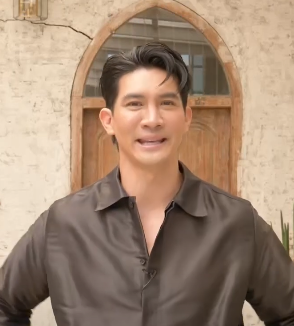
ธีรเดช วงศ์พัวพันธ์

| image = ธีรเดช วงศ์พัวพันธ์ (เคน) Happy New Year 2023.png
| birth_place = กรุงเทพมหานคร ประเทศไทย
| years active = พ.ศ. 2528–ปัจจุบัน
| agent = ช่อง 3 เอชดี|ช่อง 3 (2543–ปัจจุบัน)
| children = 2 คน
ธีรเดช วงศ์พัวพันธ์ (เกิด 3 ธันวาคม พ.ศ. 2520) ชื่อเล่น เคน เป็นนักแสดง นายแบบ ผู้กำกับ ผู้จัดละครชาวไทย สังกัดช่อง 3 เอชดี|สถานีวิทยุโทรทัศน์ไทยทีวีสีช่อง 3 ผู้ชนะเลิศรางวัลโทรทัศน์ทองคำในสาขานักแสดงนำชายดีเด่นถึง 4 ครั้งซึ่งเป็นสถิติมากที่สุดในปัจจุบัน จากละครโทรทัศน์เรื่อง "ไอ้ม้าเหล็ก" (2545), "สองเรานิรันดร" (2548), "สวรรค์เบี่ยง" (2551) และ "สูตรเสน่หา" (2551)
ธีรเดชเริ่มมีชื่อเสียงและได้รับความนิยมจากละครเรื่อง "สองเรานิรันดร" นอกจากนี้ เขาได้รับการโหวตให้เป็นดาราชายยอดนิยมอันดับ 1 ถึง 6 ปีติดต่อกันตั้งแต่ปี พ.ศ. 2549 ถึง 2554 จากผลสำรวจของสวนดุสิตโพล จนกระทั่งในปี พ.ศ. 2555 สวนดุสิตโพลจึงยกให้ธีรเดชเป็นที่สุดของดาราชายยอดนิยมของมหาชน
==ประวัติ==
ธีรเดชเกิดที่โรงพยาบาลพญาไท โดยเป็นลูกชายของ วีรประวัติ วงศ์พัวพันธ์ ซึ่งเป็นผู้กำกับ กับ กาญจนา วงศ์พัวพันธ์ ซึ่งเป็นผู้เขียนบทโทรทัศน์ มีนามปากกา เช่น วรพันธ์ รวี, ลีลาวดี และ แดง รวี เป็นต้น มีพี่สาว 1 คน คือ ธีรดา วงศ์พัวพันธ์ มีอาชีพเป็นนักแสดง
เขาเข้าสู่วงการบันเทิง เมื่อเขาอายุได้ 7 ปี ตามคำชักชวนของ วีรประวัติ วงศ์พัวพันธ์ บิดาของเขา ซึ่งเป็นผู้กำกับภาพยนตร์ โดยมีผลงานละครเรื่องแรกคือ "หกพี่น้อง" ที่กำกับโดยวีรประวัติเอง และออกอากาศในปี พ.ศ. 2528"50 พระเอกในรอบ 50 ปี" นิตยสารแฮมเบอร์เกอร์ฉบับพิเศษ ตีพิมพ์ในปี 2552 หน้า 98 ส่วนละครเรื่องที่ 2 ในวัยเด็กคือ "ต้นส้มแสนรัก" ทางช่อง 3 แสดงร่วมกับ ลลิตา ปัญโญภาส แต่หลังจากนั้นเขาก็กลับไปใช้ชีวิตปกติแบบเด็กทั่วไป ศึกษาที่โรงเรียนเซนต์ดอมินิก รุ่นที่ 26 จนถึงชั้น ม. 5 จากนั้นได้เข้าศึกษาต่อที่มหาวิทยาลัยอัสสัมชัญได้สักระยะ ก่อนเดินทางไปศึกษา สถาบันการถ่ายภาพแห่งบรูกส์ (Brooks Institute of Photography) ในแคลิฟอร์เนีย สหรัฐอเมริกา แต่เรียนได้ 2 ปีก็กลับบ้าน เนื่องจากตรงกับช่วงวิกฤตต้มยำกุ้งหลังจากกลับเมืองไทยมีคนทาบทามให้ทำงานวงการบันเทิง โดยเริ่มต้นที่มิวสิกวิดีโอเพลง "เพียงเธอ" ของวงแบล็คเฮด ตามมาด้วยผลงานการเดินแบบ ถ่ายแบบ และถ่ายโฆษณา
==ชีวิตการทำงาน==
===ชีวิตการทำงานยุคแรก (พ.ศ. 2542-2543)===
ในปี พ.ศ. 2541 ธีรเดชเริ่มทำงานละคร โดยรับบทรองในละครเรื่อง "ซุปเปอร์ลูกทุ่ง" ผลิตโดย บริษัท มีเดีย ออฟ มีเดียส์ ช่อง 9 ถัดจากนั้นจึงได้รับบทพระเอกเป็นครั้งแรกในปี พ.ศ. 2542 ในละครเรื่อง "ราชินีลูกทุ่ง พุ่มพวง ดวงจันทร์" ในบท ไกรสร แสงอนันต์ ซึ่งผลิตโดย บริษัท เจ เอส แอล โกลบอล มีเดีย จำกัด ทางช่อง 7 ในปี 2542 จากนั้นได้แสดงนำในภาพยนตร์วัยรุ่นโดยผู้กำกับ พจน์ อานนท์ เรื่อง "โกซิกซ์ : โกหก กะล่อน ปลิ้นปล้อน ตอแหล" ซึ่งออกฉายในปี พ.ศ. 2543
หลังจากนั้น ธีรเดชได้ย้ายเข้ามาเริ่มเป็นนักแสดงเลือดใหม่ในสังกัดช่อง 3 ในฐานะลูกหม้อค่ายยูม่า โดยแสดงในละครบู๊สุดแนวขวัญใจวัยโจ๋ในขณะนั้นเรื่อง "ฝนตกขี้หมูไหล...คนอะไรมาพบกัน" โดยรับบทนักโทษแหกคุก เผือก บางซื่อ ซึ่งเขาให้สัมภาษณ์ว่าเป็นละครเรื่องที่ทำให้เริ่มสนุกกับการแสดง เคน ธีรเดช วงศ์พัวพันธ์ วันที่ 24 ธันวาคม พ.ศ. 2551 ปีที่ 18 ฉบับที่ 6600 ข่าวสดรายวัน และนี่ถือเป็นจุดเริ่มต้นที่มาทำงานกับช่อง 3 จากนั้นธีรเดช ได้รับบทเด่นในละครยูม่าอีก 2 เรื่อง ได้แก่ "คนของแผ่นดิน" (2543) และละครบู๊เรื่อง "เสือ 11 ตัว" (2544)
===ช่วงสั่งสมประสบการณ์ (พ.ศ. 2544-2547)===
ธีรเดช มีโอกาสแสดงภาพยนตร์เรื่องที่ 2 กำกับโดยผู้กำกับระดับตำนานอย่าง เชิด ทรงศรี โดยธีรเดชรับบทเป็น นพพร ในเรื่อง "ข้างหลังภาพ" ของค่ายสหมงคลฟิล์ม คู่กับ คาร่า พลสิทธิ์ ออกฉายครั้งแรกเมื่อวันที่ 30 มีนาคม พ.ศ. 2544
ปลายปี พ.ศ. 2544 บริษัท บรอดคาสต์ ไทยเทเลวิชั่น ได้เห็นแววและเริ่มมอบบทพระเอกดราม่าให้ ธีรเดช เป็นครั้งแรกโดยรับบท วีกิจ ในเรื่อง "แรงเงา" ซึ่งเป็นรีเมคละครและภาพยนตร์ดังเรื่อง แรงหึง โดยได้มาจับคู่กับนางเอกเจ้าบทบาท แอน ทองประสม เกิดเสียงวิพากษ์วิจารณ์ช่วงวางตัว แต่เมื่อออกอากาศแล้วได้รับผลตอบรับดีเยี่ยม โดยแรงเงาเวอร์ชันนี้ ช่อง 3 ได้นำมาออกอากาศใหม่อีกถึง 2 รอบ คือในปีพ.ศ. 2546 และ 2547 ถือเป็นละครช่อง 3 ไม่กี่เรื่องที่มีการออกอากาศถึง 3 รอบ
จากนั้นบรอดคาสท์ยังคงส่งบทดราม่าน้ำตาคลอให้เขาอีกครั้งในปี พ.ศ. 2545 กับละครเรื่อง "แผลเก่า" โดยรับบท ขวัญ ความสามารถทางการแสดงของ ธีรเดช เด่นชัดขึ้นเรื่อย ๆ จนกระทั่งในปีเดียวกันนี้ เขาได้รับบทท้าทายในในละคร "ไอ้ม้าเหล็ก" ค่ายยูม่า ซึ่งธีรเดชต้องรับบทเป็นโจรโฉดใจชั่วที่ฆ่าคนมานับไม่ถ้วนแต่เกิดอุบัติเหตุจนความจำเสื่อมกลายเป็นเหมือนเด็กเกิดใหม่ มีชีวิตใหม่ที่แสนสุขจนกระทั่งวันที่ต้องร้าวรานเมื่อจำอดีตของตัวเองได้ บทนี้เองทำให้ ธีรเดช วงศ์พัวพันธ์ ได้รับรางวัลโทรทัศน์ทองคำ เป็นครั้งแรก ในปี พ.ศ. 2545
===พัฒนาการสู่บทพระเอกดราม่า (พ.ศ. 2548-2549)===
ปี พ.ศ. 2546 ธีรเดช กลับมาร่วมงานกับ บรอดคาสต์ อีกครั้งในเรื่อง "พระจันทร์แสนกล" แนวโรแมนติกคอเมดี้ คู่กับนางเอกสาว เจนี่ เทียนโพธิ์สุวรรณ์ เป็นครั้งแรก ถัดจากนั้นได้แสดงละครบู๊ค่ายยูม่าอีกครั้งในเรื่อง "รักสุดฟ้าล่าสุดโลก" คู่กับ หยาดทิพย์ ราชปาล เป็นเรื่องที่ 2
ธีรเดชกลับสู่บทพระเอกดราม่าอีกครั้งโดยร่วมงานเป็นครั้งแรกกับ บริษัท ละครไท ในปี 2548 กับละครพีเรียด รักโรแมนติกเรื่อง "หนึ่งในทรวง" โดยรับบทคู่กับนางเอกคู่ขวัญ เจนี่ เทียนโพธิ์สุวรรณ์ เนื่องจากคิวฉายถูกเลื่อนมาและมีเสียงเปรียบเทียบกับละครเวอร์ชันเก่าจึงเป็นละครนอกสายตา แต่แล้วเมื่อออกอากาศกลับกลายเป็นละครมาแรงแซงโค้งทำเรตติ้งขึ้นอันดับ 1 ของครึ่งปีแรกให้ช่อง 3 ในปีนั้น ปลายปี พ.ศ. 2548 ความเป็นพระเอกละครดราม่าขวัญใจสาว ๆ ชัดเจนขึ้นเมื่อละครเรื่อง "สองเรานิรันดร" ที่เขาแสดงคู่กับ พิยดา อัครเศรณี โดยบริษัท โพลีพลัส ออกอากาศ ซึ่งทำให้เขาคว้ารางวัลดารานำชายจากหลายสถาบัน รวมถึงทำได้ธีรเดชได้รับ รางวัลโทรทัศน์ทองคำ เป็นครั้งที่ 2 ด้วย คู่พระ-นาง ธีรเดช-พิยดา ยังได้รับการโหวตให้เป็นดาราคู่ขวัญอีกด้วย ธีรเดช กลับไปสู่ค่ายปั้น ยูม่า ในละครบู๊ตลกเรื่อง "สายสืบสายสะดือ" ซึ่งเรื่องนี้เกิดอุบัติเหตุระหว่างถ่ายทำฉากบู๊ขับเจ็ตสกีทำให้ศีรษะชนเข้ากับสะพาน ทำให้ต้องพักรักษาตัวในโรงพยาบาล “เคน” หวิดเดี้ยงจริง เผย สาวลึกลับโทรมาเตือนก่อนเกิดเหตุ (ASTVผู้จัดการออนไลน์	29 พฤศจิกายน 2548) ละครออกฉายต้นปีพ.ศ. 2549
ปลายปี พ.ศ. 2549 ธีรเดช ขึ้นแท่นพระเอกยอดนิยมอันดับ 1 สวนดุสิตโพลเป็นปีแรก เมื่อรับบท ราเชนทร์ ในละครคอมเมดีดราม่า เรื่อง "อุ้มรัก" จากค่ายละครไท โดยการรับบทคู่กับ แอน ทองประสม การกลับมาพบกันอีกครั้งในรอบนี้ทำให้เกิดกระแสคู่ขวัญ "เคน-แอน" เป็นที่กว้างขวางกลายเป็นขวัญใจของแฟนละคร โด่งดังจนกระทั่งซุปเปอร์สตาร์ เบิร์ด ธงไชย แมคอินไตย์ เชื้อเชิญไปรับบทคู่รักในมิวสิควิดีโอ "เถียงกันทำไม" ธีรเดชและแอนได้เดินสายรับรางวัลจากละครเรื่องนี้ด้วย
===ประสบความสำเร็จอย่างต่อเนื่อง (พ.ศ. 2550-2553)===
ปี พ.ศ. 2550 ช่อง 3 ต้องยกเวลาให้กับละครที่ ธีรเดช นำแสดงถึง 3 เรื่อง ต้นปี ธีรเดช กลับไปแสดงกับคู่ขวัญ พิยดา อัครเศรณี อีกครั้งด้วยกระแสที่อยากเห็นคู่รักในละครคู่นี้สมหวังกับเขาบ้าง จึงเป็นที่มาของเรื่อง "รักเธอทุกวัน" ค่ายโพลีพลัส ตามด้วยละครโด่งดังโรแมนติกคอเมดี้ของคู่ขวัญ ธีรเดช กับ เจนี่ เทียนโพธิ์สุวรรณ์ กับการทำงานกับค่ายละครไทอีกครั้ง ในละครโรแมนติกแนวตลก "รักนี้หัวใจเราจอง" ซึ่งประสบความสำเร็จด้วยดี ปิดท้ายปี ในที่สุดช่อง 3 ก็นำละครที่ถ่ายไว้ตั้งแต่ 4 ปีก่อนของ ธีรเดช มาลงจอในบทตำรวจสืบสวน ในละครสืบสวนลึกลับ "สืบลับรหัสรัก" คู่กับ สุนิสา เจทท์ ว่ากันว่าสาเหตุที่ใช้เวลานานกว่าจะได้ออกอากาศเพราะแนวละครลึกลับสืบสวนจริงจังไม่ตรงกับตลาดละครเมืองไทย แต่ที่ได้ลงเนื่องจากจากกระแสความโด่งดังของตัวพระเอกนั่นเอง 'เคน' ช่วยกวักเรตติ้งคู่ 'วิกกี้' ละครแนวสืบสวน 'สืบลับรหัสรัก'Teenee.com บันเทิงดารา 18 พฤศจิกายน 2550
กระแสเรียกร้องคู่ขวัญ เคน-แอน ประสบความสำเร็จในปี พ.ศ. 2551 กับละครพิสูจน์ฝีมือการแสดงในบทดราม่าในละคร "สวรรค์เบี่ยง" คู่กับ แอน ทองประสม เป็นเรื่องที่ 3 ธีรเดชพลิกบทบาทจากพระเอกอบอุ่นมาเป็นพระเอกร้ายได้อย่างยอดเยี่ยม บทลูกชายที่ขาดความรักอย่าง คาวี ทำให้เขาได้เดินสายรับรางวัลพระเอกยอดเยี่ยมจากหลายสถาบัน รวมถึงได้รับ รางวัลโทรทัศน์ทองคำ เป็นครั้งที่ 3 ด้วย นอกจากได้รางวัลแล้ว ตัวละครก็ประสบความความสำเร็จด้านยอดผู้ชมด้วย รายงานเรตติ้งเฉลี่ยจากนีลเส็น ตลอดทั้งเรื่องอยู่ที่ 14.6 เคน ธีรเดช วงศ์พัวพันธ์ แบรนด์ดี ชีวิตไม่มีเบี่ยงPositioningmag.com 2008-06-05 และเรตติ้งสูงสุดที่ 20.7 กับตอนอวสานของละครเรื่องนี้ ละครของธีรเดช เป็นที่สนใจอย่างต่อเนื่อง โดยในปลายปีนั้นเอง บ.เมเกอร์ กรุ๊ป ได้นำ ธีรเดช มารับบทดราม่าน้ำตานอง คู่กับ ทักษอร ภักดิ์สุขเจริญ เป็นครั้งแรกในละครเรื่อง "ใจร้าว" ซึ่งเรื่องนี้ธีรเดช ได้ร้องเพลง "ใจฉันเป็นของเธอ" เพื่อใช้ในบทบาทในเรื่องด้วย ความโด่งดังทำให้ธีรเดชนี้ปีนี้ทำให้ได้รับการโหวตให้เป็นพระเอกยอดนิยมอันดับ 1 สวนดุสิตโพล ติดต่อกันเป็นปีที่ 3 และยังเป็นพรีเซนเตอร์ให้กับสินค้าอีกหลายชนิด ไม่ว่าจะเป็น โดโซะ คอนเซ็ปต์ เฟอร์นิเจอร์ รองเท้าเบรกเกอร์ มิรินด้า ขนมขนเคี้ยวเคนโด้ และ กล้องถ่ายภาพพานาโซนิก ลูมิค"นิตยสาร Postioning" ฉบับเดือนมิถุนายน 2551 หน้า 132-134
ในปี พ.ศ. 2552 ธีรเดชกลับมาแสดงภาพยนตร์ เรื่อง "รถไฟฟ้า มาหานะเธอ" ที่ทำรายได้สูงสุดของปี 2552 ทำรายได้ 145.5 ล้านบาท คำวิจารณ์เรื่องนี้ คมชัดลึกกล่าวว่า "จัดการให้เขาบริหารเสน่ห์ได้อย่างที่ตั้งใจ" รถไฟฟ้ามาหานะเธอ & เฉือน คมชัดลึก ส่วนนิตยสารสตาร์พิกส์กล่าวว่า "ดูเหมือนการแสดงของเคนจะยังไม่รับกับรูปแบบของภาพยนตร์นัก... ออร่าของความเหนือมนุษย์ที่ยังคงแผ่รังสีออกมาจากตัวเขาตลอดเวลา จึงกีดกันให้ตัวละครนี้ดูหลุดลอยจากโลกแห่งความจริง"ชญานิน เตียงพิทยากร, "รถไฟฟ้า มาหานะเธอ โลกช่างดูสวยงาม ปั๊ปปาดัปปา...", นิตยสารสตาร์พิกส์ ฉบับแรกเดือนพฤศจิกายน 2552 หน้า 94-95
ปลายปี พ.ศ. 2552 คู่ขวัญ เคน-แอน กลับมาอีกครั้งในละครโรแมนติกคอเมดี "สูตรเสน่หา" ที่ทำให้ครูกุ๊ก กับ คุณนายอลิน ทั้งธีรเดช และ แอน เดินสายรับรางวัลจากละครเรื่องนี้เช่นเคย โดย ธีรเดช ได้รับรางวัลโทรทัศน์ทองคำ เป็นครั้งที่ 4 ซึ่งทำสถิติการได้รับรางวัลดารานำชายดีเด่นมากที่สุดในประวัติศาสตร์ของการมอบรางวัลโทรทัศน์ทองคำ ปลายปีเขาได้ให้สัมภาษณ์ถึงวิธีรับงาน ว่าเขาเลือกจะมองที่ภาพรวมมากกว่า ว่าทำงานแล้วมีความสุขหรือเปล่า เพราะเรื่องชื่อเสียงก็ถือว่าเป็นผลพลอยได้ "ทุกอย่างมันก็ไม่ได้อยู่กับเราตลอดไปอยู่แล้ว มีวันมา มันก็มีวันไป มันไม่มีอะไรแน่นอน แต่ถ้าเรามีความสุขกับสิ่งที่เราทำอยู่ ก็น่าจะดีกว่า" 'เคน'ธีรเดช วงศ์พัวพันธ์พระเอกดังแห่งยุค คมชัดลึก วันอังคารที่ 29 ธันวาคม 2552
ปีพ.ศ. 2553 ธีรเดช รับบทหนุ่มเจ้าชู้กะล่อน ในละครโรแมนติกคอมเมดี้ "วิวาห์ว้าวุ่น" ค่ายกู๊ดฟิลลิ่ง ซึ่งเป็นการจับคู่กันครั้งแรกของนางเอกสาว อารยา เอ ฮาร์เก็ต ที่ได้ย้ายมาจากช่อง 7 จากนั้น คู่ขวัญ เคน-แอน กลับมาอีกครั้งด้วยบทบาทที่โตขึ้นใน "365 วันแห่งรัก" ค่าย เมกเกอร์ เจ กรุ๊ป ปลายปีนี้ธีรเดชมีโอกาสได้เล่นละครเวทีเป็นครั้งแรกในเรื่อง "เคนลี่กะก๊วนขี้เล่น" จัดแสดงทั้งหมด 18 รอบ ตั้งแต่วันที่ 20 พ.ย.-5 ธ.ค.2553
ในปีนี้เอง ภาพยนตร์ "รถไฟฟ้า มาหานะเธอ" ได้เข้าฉายในประเทศอินโดนีเซียและกลายเป็นภาพยนตร์ไทยที่ประสบความสำเร็จอย่างมาก กระแสบอกต่อทำให้ระยะเวลาฉายในโรงหนังขยายออกไป และถือเป็นหนังไทยเรื่องแรกที่เปิดตลาดให้ภาพยนตร์ไทยแนวโรแมนติกคอมเมดี้จากเดิมที่ดังเฉพาะหนังสยองขวัญ Indonesia’s Blossoming Thai Romance The Jakarta Globe May 10, 2011 รถไฟฟ้ามาหานะเธอยังได้เข้าฉายในสิงคโปร์เมื่อ 29 ก.ค.2010 และไต้หวัน เมื่อเดือน ก.ย.2010 BANGKOK TRAFFIC LOVE STORY (Thailand) MovieExclusive.com
===ผลงานในยุคถัดมา และผลงานที่ออกฉายในต่างประเทศ (พ.ศ. 2554-ปัจจุบัน)===
ปีพ.ศ. 2554 ธีรเดช กลับสู่ค่ายที่ปั้นเขาขึ้นมาอย่าง ค่ายยูม่า ในละครบู๊แนวถนัด "รหัสทรชน" คู่กับ อารยา เอ ฮาร์เก็ต ตามด้วยละครรักโรแมนติกที่ถ่ายทำที่กรุงปราก อย่าง กลรักลวงใจ คู่กับคู่ขวัญ เจนี่ เทียนโพธิ์สุวรรณ์ ทำให้เกิดกระแสเที่ยวกรุงปรากตามมา ทัวร์ยุโรปตะวันออกตามรอยกลรักลวงใจ ปลายปีนี้ ธีรเดช ถูกโหวตให้เป็นพระเอกยอดนิยมอันดับ 1 โดยสวนดุสิตโพล เป็นปีที่ 6 ติดต่อกัน สวนดุสิตโพลล์: ที่สุดแห่งปี 2554 อาร์วายทีไนน์ 30 ธันวาคม 2554
ปีพ.ศ. 2555 ธีรเดช ร่วมกับภรรยา บุษกร วงศ์พัวพันธ์ ก่อตั้งค่ายละคร ซิติเซ่นเคน เพื่อผลิตละครให้แก่ช่อง 3 โดยประเดิมเรื่องแรกคือ "รักคุณเท่าฟ้า" ซึ่งธีรเดชรับบทพระเอก คู่กับนางเอก 4 ท่าน ได้แก่ เฌอมาลย์ บุญยศักดิ์ เข็มอัปสร สิริสุขะ อารยา เอ ฮาร์เก็ต และ มารี เบรินเนอร์
ในปีนี้เอง ละครที่นำแสดงโดย ธีรเดช และ แอน 3 เรื่องได้ถูกซื้อลิขสิทธิ์ไปออกอากาศในประเทศจีนเป็นครั้งแรก เริ่มตั้งแต่ "สูตรเสน่หา" ทางช่องอานฮุย (26 ม.ค.55) "อุ้มรัก" ทางช่องหูเป่ย (27เม.ย.55) "สวรรค์เบี่ยง" ทางช่องอานฮุย (29 เม.ย.2555) ตามด้วย "อุ้มรัก" ทางช่องอานฮุย (17 พ.ค.2555) และปิดท้ายปีด้วยการกลับมาฉายอีกรอบของ "สูตรเสน่หา" ทางช่องอานฮุย (10 มิ.ย.2012) สวรรค์เบี่ยง ได้กลายเป็นละครละครที่ทำเรตติ้งสูงที่สุดในไทม์สล็อต 22.30น.ในปีนั้นของช่องอานฮุย
ปีพ.ศ. 2556 บรอดคาสต์วางตัว ธีรเดช คู่กับ ทักษอร ภักดิ์สุขเจริญ อีกครั้งในละคร "มัจจุราชสีน้ำผึ้ง" แต่นางเอกสาวขอถอนตัวไปเนื่องจากเป็นช่วงหลังแต่งงาน พิจักขณา วงศารัตนศิลป์ ถูกคัดเลือกให้เข้ามารับบทแทน ถือเป็นนางเอกรุ่นใหม่ของช่องคนแรกที่แสดงละครคู่ธีรเดช ปลายปีนี้ ธีรเดช กลับมาคู่นางเอกสาว อารยา เอ ฮาร์เก็ต อีกครั้งในผลงานเรื่องที่ 2 ของค่ายซิติเซ่นเคน เรื่อง "อันโกะ กลรักสตรอว์เบอร์รี่" ในส่วนของต่างประเทศ ไต้หวันนำ "สูตรเสน่หา" ไปออกอากาศครั้งแรกทางช่อง GTV (16เม.ย.-28พ.ค.2556) ตามด้วย ใจร้าว (3 ต.ค.2556) ส่วนจีนแผ่นดินใหญ่ ยังคงมีละครของธีรเดช ออกอากาศอย่างต่อเนื่อง เริ่มตั้งแต่ "วิวาห์ว้าวุ่น" ทางช่องเจียงซู (8 ก.ค.2556) และเรื่องเดียวกันนี้ทางช่องซีเจียง (8 ก.ค.2556) ถัดจากนั้น "ใจร้าว" ออกอากาศทางช่องซานซี (ส.ค.2556) และ "ใจร้าว" ทางช่องอานฮุย (21 ส.ค.2556) และละครเรื่อง "ใจร้าว" กลายเป็นละครเรตติ้งอันดับ 1 ในบรรดารายการทีวีกลางวันที่ฉายทั่วประเทศจีนในช่วงซัมเมอร์ โดยเฉพาะตอนที่ 12 และ 13 ได้ทำสถิติติด Top 3 รายการกลางวันที่เรตติ้งสูงสุดในช่วงซัมเมอร์อีกด้วย จนช่องอานฮุยต้องนำละครกลับมาออกอากาศอีกครั้งทันทีที่ฉายจบไปโดยออกอากาศในช่วงเวลากลางคืน (30 ต.ค.2556) 泰剧《裂心》开播 贴吧有奖直播讨论贴 Anhui's Official Baidu Account สูตรเสน่หา กลับมาฉายทางช่องกุ้ยโจ (9-30ก.ย.2556)
ปีพ.ศ. 2557 ปีแรกที่ไม่มีละครของ ธีรเดช ฉายทางช่อง 3 รวมทั้งมีข่าวว่าเขาขอถอนตัวจากบทในละครซีรีส์ชุดเลือดมังกร ทำให้เกิดข่าวลือว่าธีรเดชตั้งใจออกจากวงการซึ่งเขาออกมาปฏิเสธและแจงว่าจำเป็นต้องถอนตัวเพื่อไปดูแลคุณพ่อที่กำลังป่วยด้วยโรคมะเร็งระยะสุดท้าย ‘หน่อย’ รับห่วง ‘เคน’ กลัวเฟดตัวออกจากวงการ หลังสูญเสียคุณพ่อ ไทยรัฐ 5 ก.พ.57 ภายหลังคุณพ่อถึงแก่กรรม ธีรเดชกลับมาทำงานอีกครั้ง “เคน” ยันไม่คิดออกจากวงการ แต่รับงานน้อยลงเพราะกลัวแม่เหงา ผู้จัดการออนไลน์ 9 ก.ค. 57 ปลายปี อันโกะ กลรักสตรอว์เบอร์รี่ ออกอากาศทางช่อง BayonTV ประเทศกัมพูชา
ปีพ.ศ. 2558 หลังจากห่างหายจากโทรทัศน์ไป 1 ปีกว่า ธีรเดชกลับมาอีกครั้งกับบทบาทสุดท้าทายความสามารถที่ได้รับเสียงชื่นชมจากทั้งแฟนละครและสื่อมวลชนกับบท "เฮียกระทิง" ในละครโรแมนติกดราม่าบู๊เข้มข้น ซีรีส์ "กระทิง (เลือดมังกร)|เลือดมังกร ตอน กระทิง" ของค่ายแอ็คอาร์ทเจนเนอเรชั่น คู่กับนางเอกมากฝีมือ เข็มอัปสร สิริสุขะ จากบทบาทครั้งนี้ทั้งคู่ได้รับการยกย่องให้เป็น คู่ขวัญสุดยอดฝีมือการแสดง กระทิง ปิดฉากสวย! คนดูอินจัดไม่อยากให้จบ Daradaily 17 มิ.ย.2558 หนังสือพิมพ์ไทยรัฐกล่าวไว้ว่า "ธีรเดช วงศ์พัวพันธ์ ในบทบาทของ "ชลธี" และ "ธาม" ถือเป็นการแบกภาระที่สุดแสนหนักอึ้ง..." ทั้งยังกล่าวยกย่องว่าเป็น "ปรมาจารย์นักแสดง ที่เล่นแบบถอดถากกระชากวิญญาณออกมาฟาดฟันตอกกระหน่ำหัวใจจันทร์ชมพู (นางเอก) และคนดูได้อย่างสาหัสสากรรจ์!" กระทิงเดือด TVบันเทิง "แจ๋วริมจอ" ไทยรัฐ 24 มิ.ย. 58
ละครของ ธีรเดช ยังคงถูกซื้อลิขสิทธิ์ไปฉายต่างประเทศอย่างต่อเนื่อง พ.ค.2558 "มัจจุราชสีน้ำผึ้ง" ถูกซื้อลิขสิทธิ์ไปฉายทางช่อง BayonTV ประเทศกัมพูชา โดยได้ออกอากาศแบบ HD 16:9 ก.ค. 2558 ช่อง SCTV ของประเทศเวียดนาม นำละครเรื่อง "ใจร้าว" ไปออกอากาศ SCTV Phim tổng hợp : Ngày vắng em (ใจร้าว) เวบเพจใจร้าวของ SCTV สถานีโทรทัศน์เวียดนาม ตามด้วยช่อง TodayTV ประเทศเวียดนาม ก็ได้นำละครเรื่อง "สูตรเสน่หา" ไปออกอากาศด้วย Today TV : Công Thức Tình Yêu (สูตรเสน่หา) เวบเพจสูตรเสน่หาของ Today TV สถานีโทรทัศน์เวียดนาม
ปี 2560 หลังจากหายหน้าไป 1 ปีเต็ม ๆ ธีรเดช กลับมาอีกครั้งในละครซีรีส์ "The Cupids บริษัทรักอุตลุด" ซึ่งประกอบด้วยเรื่องย่อย 8 เรื่อง ซึ่งเขามีบทบาทตลอด โดยเรื่องหลักของธีรเดชคือ "กามเทพปราบมาร" คู่กับ อารยา เอ ฮาร์เก็ต ปี 2562 มีผลงานแสดงภาพยนตร์เรื่อง "ฮาร์ทบีท เสี่ยงนัก รักมั้ยลุง" รับบทชัย หนุ่มวัย 40 ที่บ้างาน แสดงคู่กับ มนสภรณ์ ชาญเฉลิม
==ชีวิตส่วนตัว==
ปัจจุบัน ธีรเดชได้สมรสกับ บุษกร พรวรรณะศิริเวช โดยได้เข้ารับพระราชทานน้ำสังข์จาก สมเด็จพระนางเจ้าสิริกิติ์ พระบรมราชินีนาถ พระบรมราชชนนีพันปีหลวง เมื่อวันที่ 25 ตุลาคม พ.ศ. 2550 ณ พระตำหนักจิตรลดารโหฐาน พระราชวังดุสิต แขวงสวนจิตรลดา เขตดุสิต กรุงเทพมหานคร พร้อมทั้งจดทะเบียนสมรส
* ธีรเดช และ บุษกร มีบุตรแล้ว 2 คน
** บุตรคนแรกชื่อ คุนนธรรม วงศ์พัวพันธ์ (ชื่อเล่นว่า คุน) เกิดเมื่อ 16 สิงหาคม พ.ศ. 2551 () เคน-หน่อย ได้ลูกชาย พ่อตั้งชื่อน้องคุนนธรรม
** บุตรคนที่สองชื่อ ธิปไตย วงศ์พัวพันธ์ (ชื่อเล่นว่า จุน) เกิดเมื่อ 4 กรกฎาคม พ.ศ. 2553 ()
ธีรเดชมีงานอดิเรก ถ่ายภาพนิ่งและภาพยนตร์ ชอบเดินทาง ชอบสะสมของเก่าอย่างนาฬิกาหรือเฟอร์นิเจอร์เก่า ชอบกีฬาบาสเกตบอล และมีบุคคลชื่นชอบคือ Ernst Haas แอนส์ ฮาส ช่างภาพชาวเยอรมันซึ่งล่วงลับไปแล้ว บันทึกภาพไว้โดนใจยิ่ง ผู้กำกับภาพยนตร์ชื่นชม หว่อง กา ไว หนังเรื่องโปรด Chungking Express หนังสือเล่มโปรด Cinematography Screencraft รวมผลงานของผู้กำกับภาพชื่อดังหลายคน ให้แนวคิด แรงบันดาลใจ และแนวทางในการถ่ายภาพแบบในหนังสือ
==กิจกรรมอื่น ๆ ==
ธีรเดชได้รับการแต่งตั้งให้เป็นทูตพิเศษเพื่อเยาวชนขององค์การยูนิเซฟ ประจำประเทศไทย (ปี 2551-ปัจจุบัน) และเป็นผู้นำเสนอโครงการ "ไวท์ ริบบิน เยียร์" การรณรงค์ด้วยการไม่ยอมรับ ไม่นิ่งเฉย ไม่กระทำความรุนแรงต่อเด็ก สตรี และครอบครัว ของ กระทรวงการพัฒนาสังคมและความมั่นคงของมนุษย์ (ปี 2553) รัฐบาลรณรงค์ต้านสามีทำ ร้ายภรรยา ดึง เคน-แอน พรีเซนเตอร์
== ภาพลักษณ์ ==
ธีรเดชเป็นดาราชายที่ได้รับความนิยมสูงเป็นช่วงเวลายาวนาน โดยติดอันดับโพลสำรวจความนิยมในอันดับต้นหลายปีติดต่อกัน และความเคลื่อนไหวไม่ว่าเรื่องใดสามารถเรียกความสนใจจากคนไทยได้ ในปีพ.ศ. 2553 พิพิธภัณฑ์หุ่นขี้ผึ้งมาดามทุสโซ กรุงเทพฯ เปิดตัวหุ่นขี้ผึ้ง ธีรเดช วงศ์พัวพันธ์ กับคู่ขวัญ แอน ทองประสม พร้อมกับการเปิดพิพิธภัณฑ์ หุ่นขี้ผึ้ง ศิลปินจอแก้ว เคน ธีรเดช วงศ์พัวพันธ์ มาดามทุสโซ กรุงเทพฯ เดือนส.ค.มีข่าวเรียกเสียงฮาว่ามีผู้เสนอชื่อ ธีรเดช วงศ์พัวพันธ์ ในที่ประชุมคณะกรรมการสรรหาอธิการบดี มหาวิทยาลัยธรรมศาสตร์ ฮา ! ประชาคมมธ. เสนอชื่อ"เคน ธีรเดช" พระเอกชื่อดังชิงอธิการบดี จากทั้งหมด21คน มติชน 28 สิงหาคม พ.ศ. 2553 สะท้อนให้เห็นถึงความเป็นบุคคลผู้มีชื่อเสียงที่ทรงอิทธิพลในประเทศไทยในขณะนั้น

ผลการสำรวจความนิยมในผลสำรวจต่าง ๆ
*สวนดุสิตโพล ที่สุดแห่งปี dusitpoll.dusit.ac.th ผลสำรวจ "ที่สุดแห่งปี"
**ดาราชายยอดนิยมอันดับที่ 3 (ปี 2548) ร้อยละ 23.80 สวนดุสิตโพล: ที่สุด​แห่งปี 2548อาร์วายทีไนน์ 20 ธันวาคม 2548
**ดาราชายยอดนิยมอันดับที่ 1 (ปี 2549) ร้อยละ 38.57 สวนดุสิตโพล: ที่สุด​แห่งปี 2549ผู้จัดการออนไลน์ 30 ธันวาคม 2549
**ดาราชายยอดนิยมอันดับที่ 1 (ปี 2550) ร้อยละ 53.50 สวนดุสิตโพล: ที่สุด​แห่งปี 2550
**ดาราชายยอดนิยมอันดับที่ 1 (ปี 2551) ร้อยละ 69.20 สวนดุสิตโพล: ที่สุด​แห่งปี 2551อาร์วายทีไนน์ 30 ธันวาคม 2551
**ดาราชายยอดนิยมอันดับที่ 1 (ปี 2552) ร้อยละ 73.16 สวนดุสิตโพล: ที่สุด​แห่งปี 2552ประชาไท 31 ธันวาคม 2552
**ดาราชายยอดนิยมอันดับที่ 1 (ปี 2553) ร้อยละ 76.98 สวนดุสิตโพล: ที่สุด​แห่งปี 2553
**ดาราชายยอดนิยมอันดับที่ 1 (ปี 2554) ร้อยละ 40.28
**ที่สุดของดารายอดนิยมของมหาชน (ปี 2555) ร่วมกับ ธงไชย แมคอินไตย์ และ พัชราภา ไชยเชื้อ สวนดุสิตโพล: ที่สุด​แห่งปี 2555
*เอแบคโพล ผลสำรวจ "ที่สุดของบันเทิงและกีฬาแห่งปี"
**ดาราชายไทยยอดนิยมอันดับ 3 (ปี 2548) ร้อยละ 15.4 เอ​แบค​โพลล์: ที่สุด​แห่งปี 2548
**ดาราชายไทยยอดนิยมอันดับ 2 (ปี 2549) ร้อยละ 12.1 เอ​แบค​โพลล์: ที่สุด​แห่งปี 2549
**ดาราชายไทยยอดนิยมอันดับ 1 (ปี 2552) ร้อยละ 38.1 เอแบคโพล เผย เคน-แอน ดารายอดนิยมปี 52 www.thairath.co.th
**ดาราชายไทยยอดนิยมอันดับ 2 (ปี 2553) ร้อยละ 19.4
**ดาราชายไทยยอดนิยมอันดับ 2 (ปี 2554) ร้อยละ 19.4 เอ​แบค​โพลล์: ที่สุด​แห่งปี 2554
*เอแบคโพล ผลสำรวจ "ดาราสุดยอดเซ็กซี่แห่งปี"
**ดาราชายสุดยอดเซ็กซี่อันดับ 1 (ปี 2554) ร้อยละ 58.5 'เคน-อั้ม' ขึ้นแท่นโพลดาราสุดเซ็กซี่แห่งปี 54 ไทยรัฐออนไลน์ 30 ธ.ค. 2554
*อีสานโพล ผลสำรวจ "รางวัลแห่งปีของชาวอีสาน"
**พระเอกแห่งปีอันดับ 2 (ปี 2555) ร้อยละ 13
**พระเอกแห่งปีอันดับ 3 (ปี 2556) ร้อยละ 8.17 อีสานโพล รางวัลแห่งปี 2556 ของชาวอีสาน
*"TV3 Fanclub Award" เป็นรางวัลที่จัดทำขึ้น เพื่อสำรวจถึงความนิยมต่อนักแสดงและรายการต่าง ๆ ที่ออกอากาศทางไทยทีวีสีช่อง 3 โดยรับผลผ่านการลงคะแนนทางเว็บไซต์ www.thaitv3.com
** ดารานำชายยอดนิยมอันดับ 1 (ปี 2550) TV3 Guide : รางวัลอื่นๆ
** ดารานำชายยอดนิยมอันดับ 1 (ปี 2551) ร้อยละ 27.87 TV3 Fanclub Award 2008
** ดารานำชายยอดนิยมอันดับ 1 (ปี 2552) ร้อยละ 44.56 TV3 Fanclub Award 2009
== ผลงาน ==
=== ละครโทรทัศน์ ===
=== ละครเวที ===
* "เคนลี่กะก๊วนขี้เล่น" (2553)
=== เบื้องหลัง ===
* ผู้ช่วยผู้กำกับละครเรื่อง ผัวรสมะนาว ช่อง 5 (2541)
=== ภาพยนตร์ ===
* "โกซิกซ์ : โกหก กะล่อน ปลิ้นปล้อน ตอแหล" รับบท พลับ (2543)
* "ข้างหลังภาพ" รับบท นพพร (2544)
* "มหัศจรรย์พันธุ์รัก" รับบท แมกซ์ (2547)
* ภาพยนตร์สั้นเรื่อง "The Office" รับบท ธีรเดช (2550)
* "รถไฟฟ้า มาหานะเธอ" รับบท ลุง (2552) ครึ่งชีวิตในวงการ ความฝันอันไร้สาระ และวันหมดอายุของพระเอก ในมุมมองของ เคน ธีรเดช
* "The Pool นรก 6 เมตร" รับบท เดย์ (2561)
*"ฮาร์ทบีท เสี่ยงนัก...รักมั้ยลุง" รับบท ฉัตรชัย/ชัย (2562)
=== เพลง ===
* "ใจฉันเป็นของเธอ" ประกอบละครเรื่อง "ใจร้าว"
=== มิวสิกวิดีโอ ===
* 2541 : เพลง "เพียงเธอ" (แบล็คเฮด – อัลบั้ม "Relax")
* 2542 : เพลง "ไม่ใช่ ไม่ใช่" (นิโคล เทริโอ – อัลบั้ม "บุษบาหน้าเป็น")
* 2548 : เพลง "เสียทองเท่าหัว" (ธนพร แวกประยูร|ปาน ธนพร แวกประยูร – อัลบั้ม "PARN SERIES ผู้หญิงต้องร้าย ผู้ชายต้องรู้ เพราะเราคู่กัน")
* 2548 : เพลง "ผู้หญิงหนึ่งคนจะอดทนได้นานแค่ไหน" (ปาน ธนพร แวกประยูร – อัลบั้ม "PARN SERIES ผู้หญิงต้องร้าย ผู้ชายต้องรู้ เพราะเราคู่กัน")
* 2549 : เพลง "เถียงกันทำไม" (ธงไชย แมคอินไตย์|เบิร์ด ธงไชย แมคอินไตย์ – อัลบั้ม "ธงไชยวิลเลจ")
===คอนเสิร์ต===
* LOVE IS IN THE AIR : CHANNEL3 CHARITY CONCERT (2560)
== รางวัล ==
== อ้างอิง ==
== แหล่งข้อมูลอื่น ==
* เคน-ธีรเดช-วงศ์พัวพันธ์ ฐานข้อมูล เคน ธีรเดช วงศ์พัวพันธ์
หมวดหมู่:บุคคลจากกรุงเทพมหานคร
หมวดหมู่:พุทธศาสนิกชนชาวไทย
หมวดหมู่:นักแสดงสังกัดช่อง 3
หมวดหมู่:นักแสดงเด็กชายชาวไทย
หมวดหมู่:นักแสดงชายชาวไทย
หมวดหมู่:ผู้จัดละครชาวไทย
หมวดหมู่:บุคคลจากโรงเรียนเซนต์ดอมินิก
หมวดหมู่:ผู้มีชื่อเสียงทางโทรทัศน์ชาวไทย
หมวดหมู่:นักแสดงภาพยนตร์ชายชาวไทย
หมวดหมู่:นักแสดงชายชาวไทยในศตวรรษที่ 20